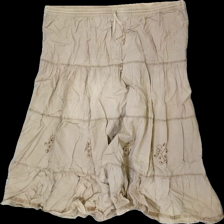
View: front
Type: Skirt
Category: Ladies
Brand: Missing
Colors: Beige
Material: 100% cotton
Pattern: Embroidered
Cut: Regular
Season: All
Stains: Major
Holes: Minor
Damage: hål
Damage location: top center
Damage 2 location: middle right
Damage 3 location: bottom center
Price range: <50
Recommended usage: Export
Description: beige kjol med broderi på, hål i midjan, missfärgad
Comment: missfärgad